A Brand New Life (1973 film)

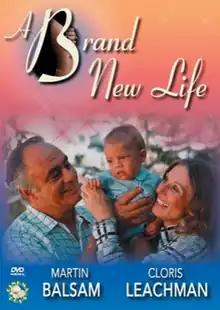

A Brand New Life is a 1973 American made-for-television drama film directed by Sam O'Steen. It stars Cloris Leachman and Martin Balsam. Leachman won the Primetime Emmy Award for Outstanding Single Performance by an Actress in a Leading Role for her performance.